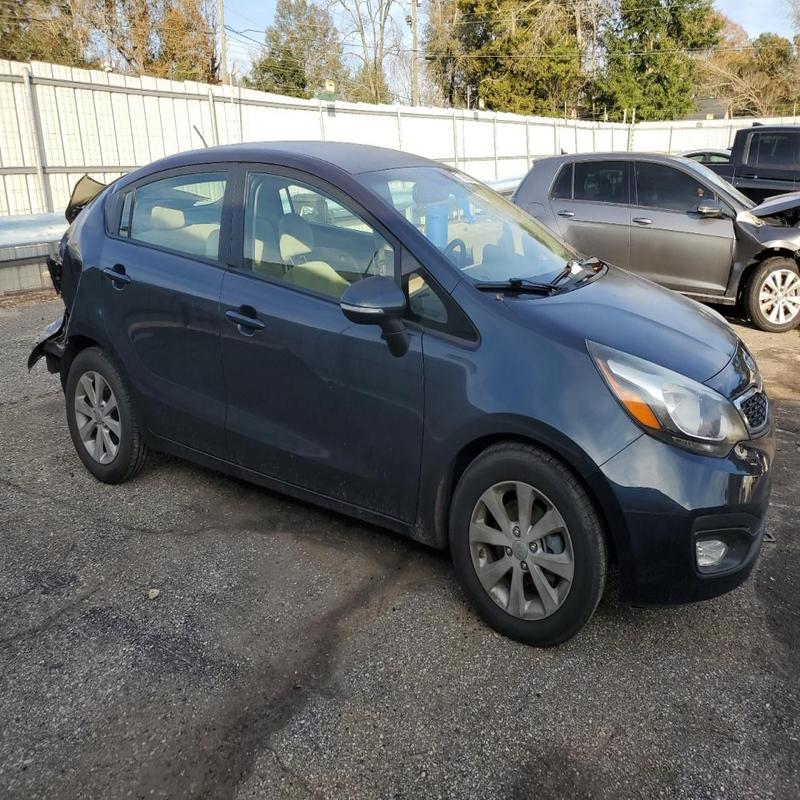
Aucun dommage détecté.
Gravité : aucun